Kaiser Franz Joseph I-class cruiser

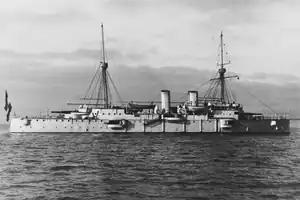

Japan quickly laid siege to the German possession. On 6 September, the first air-sea battle in history took place when a Farman seaplane launched by the Japanese seaplane carrier unsuccessfully attacked "Kaiserin Elisabeth" and the German gunboat in Qiaozhou Bay with bombs. Early in the siege, "Kaiserin Elisabeth" and "Jaguar" made an unsuccessful sortie against Japanese vessels blockading Qingdao. Later, "Kaiserin Elisabeth"s guns were removed from the ship and mounted on shore, creating the "Batterie Elisabeth". Her crew meanwhile took part in the defense of Qingdao, led by Captain Richárd Makovicz. As the siege progressed, the German and Austro-Hungarian naval vessels trapped in the harbor were scuttled to avoid their capture by the British and Japanese. "Kaiserin Elisabeth" would be the second to last ship scuttled, sinking on 2 or 3 November. She was followed by "Jaguar" on 7 November, the day the German and Austro-Hungarian forces surrendered Qingdao to the Allies. During the fighting, ten of "Kaiserin Elisabeth"s crew were killed.